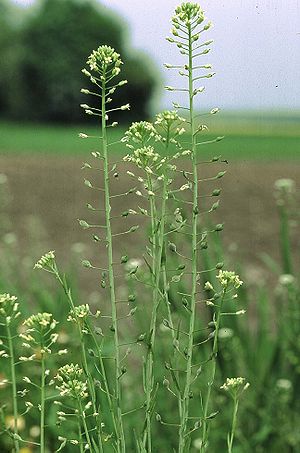
Dodder
Sæd-Dodder (Camelina sativa).
Sæd-Dodder (Camelina sativa).
Dodder er en slægt med under 10 arter, som er udbredt i Nordafrika, Mellemøsten, Kaukasus, Centralasien, Himalaya, Østasien og Europa. Det er én- eller toårige urter med opstigende eller oprette stængler, der er forgrenede foroven. De grundstillede blade er hele med hel eller lappet rand. De visner ved blomstringen. Stængelbladene er spredtstillede, siddende med hel eller tandet rand. Blomsterstanden er lang, og den forlænges yderligere ved modning af frugterne. Blomsterne er regelmæssige og 4-tallige med gule eller hvide kronblade. Frugten er en pæreformet, ægformet eller cylindrisk skulpe med aflange, butte frø.